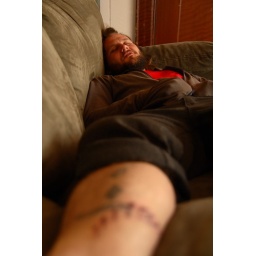
corey was hit by a car while riding his bike